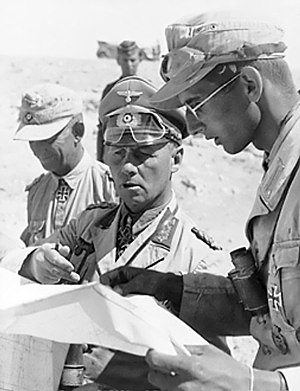
Erwin Rommel
Erwin Rommel med hjælpere i Nordafrika, 1942
Erwin Johannes Eugen Rommel var en tysk generaler og feltmarskal under anden verdenskrig.